Timeline of the Egyptian Crisis under the SCAF

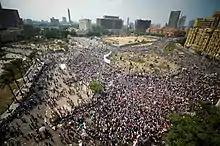
Tens of thousands of people protesting on 9 September 2011

On 9 September, tens of thousands of protesters gathered for what they called the "Friday of Correcting the Path" (or the "Correct the Path") in Suez, Alexandria, Cairo, and other cities, in the absence of supporters of Islamic political movements.